Aspect's experiment

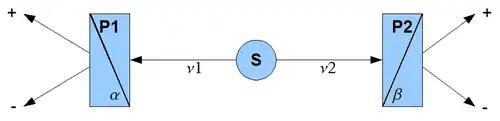
Ideal EPR test with a particle source S in the middle and detectors P and P oriented with angles "α" and "β".

Aspect's experiment was the first quantum mechanics experiment to demonstrate the violation of Bell's inequalities with photons using distant detectors. Its 1982 result allowed for further validation of the quantum entanglement and locality principles. It also offered an experimental answer to Albert Einstein, Boris Podolsky, and Nathan Rosen's paradox which had been proposed about fifty years earlier.